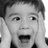
Emotion: surprise